Saint-Leonard, Quebec

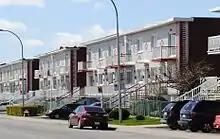
Typical housing in Saint-Leonard.

The Saint-Leonard Aquatic Complex was built in 2006 and is home to three swimming pools: one recreational basin, one pool and one acclimation basin that includes a turbo bath spa. There are also two saunas, one for women and one for men.